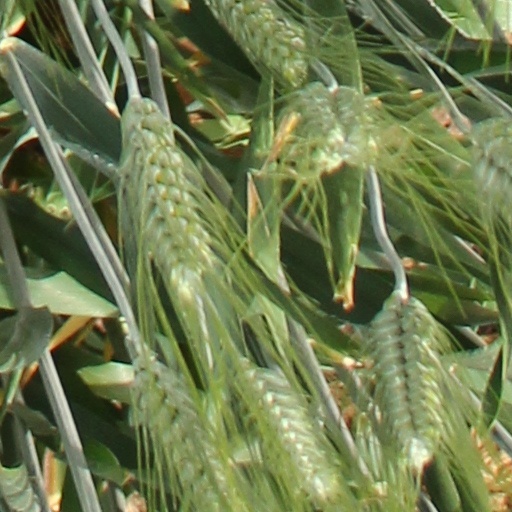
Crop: wheat